Lie sphere geometry

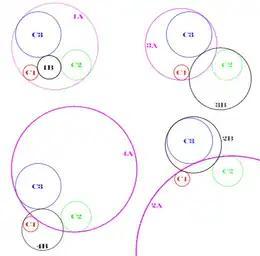
The eight solutions of the generic Apollonian problem. The three given circles are labeled C1, C2 and C3 and colored red, green and blue, respectively. The solutions are arranged in four pairs, with one pink and one black solution circle each, labeled as 1A/1B, 2A/2B, 3A/3B, and 4A/4B. Each pair makes oriented contact with C1, C2, and C3, for a suitable choice of orientations; there are four such choices up to an overall orientation reversal.

The incidence of cycles in Lie sphere geometry provides a simple solution to the problem of Apollonius. This problem concerns a configuration of three distinct circles (which may be points or lines): the aim is to find every other circle (including points or lines) which is tangent to all three of the original circles. For a generic configuration of circles, there are at most eight such tangent circles.